Crompton Parkinson

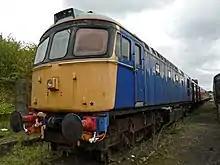
British Rail Class 33

Crompton Parkinson made a wide range of electrical goods including electric motors, ceiling fans, electric generators, light bulbs, power cables and batteries. Some British Railways diesel locomotives (e.g. British Rail Classes 26, 33, 44 and 45) were outfitted with their electrical equipment. The company also produced an extensive range of electrical measuring instruments including voltmeters, ammeters and current transformers and, for a brief time at the beginning, made spark plugs.